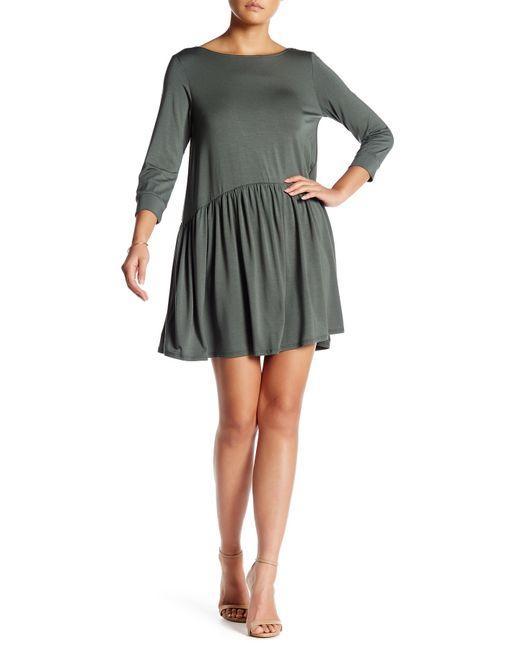
Rundhalsausschnitt voller Ärmel Midi für Frauen